Land Command (Hungary)

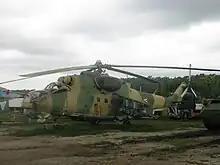
Hungarian Army Mi-24 attack helicopter (note photo was taken in 2010).

Hungarian divisions were patterned after the Soviet model; by the early 1980s, they were motorised to the extent that there was sufficient transport to carry all personnel when the division moved.